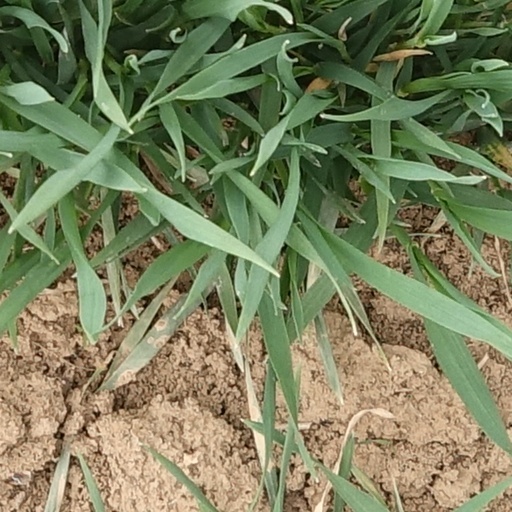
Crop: wheat